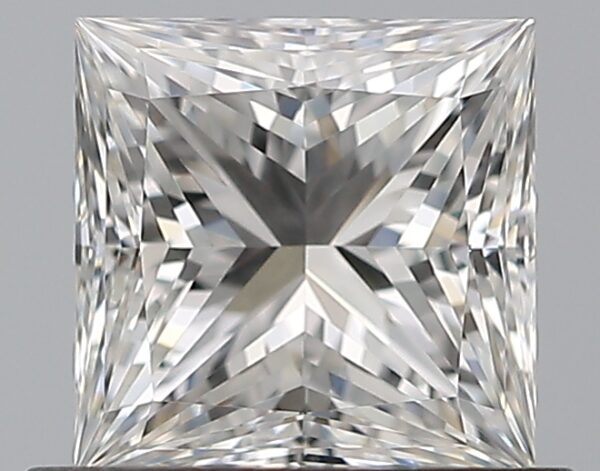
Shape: princess
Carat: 0.7
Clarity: VS1
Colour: F
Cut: EX
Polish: EX
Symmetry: EX
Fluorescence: N
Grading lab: GIA
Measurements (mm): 4.9 x 4.89 x 3.56